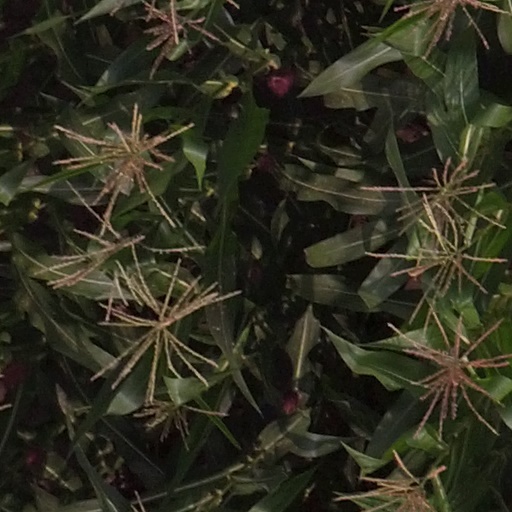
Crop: maize; corn